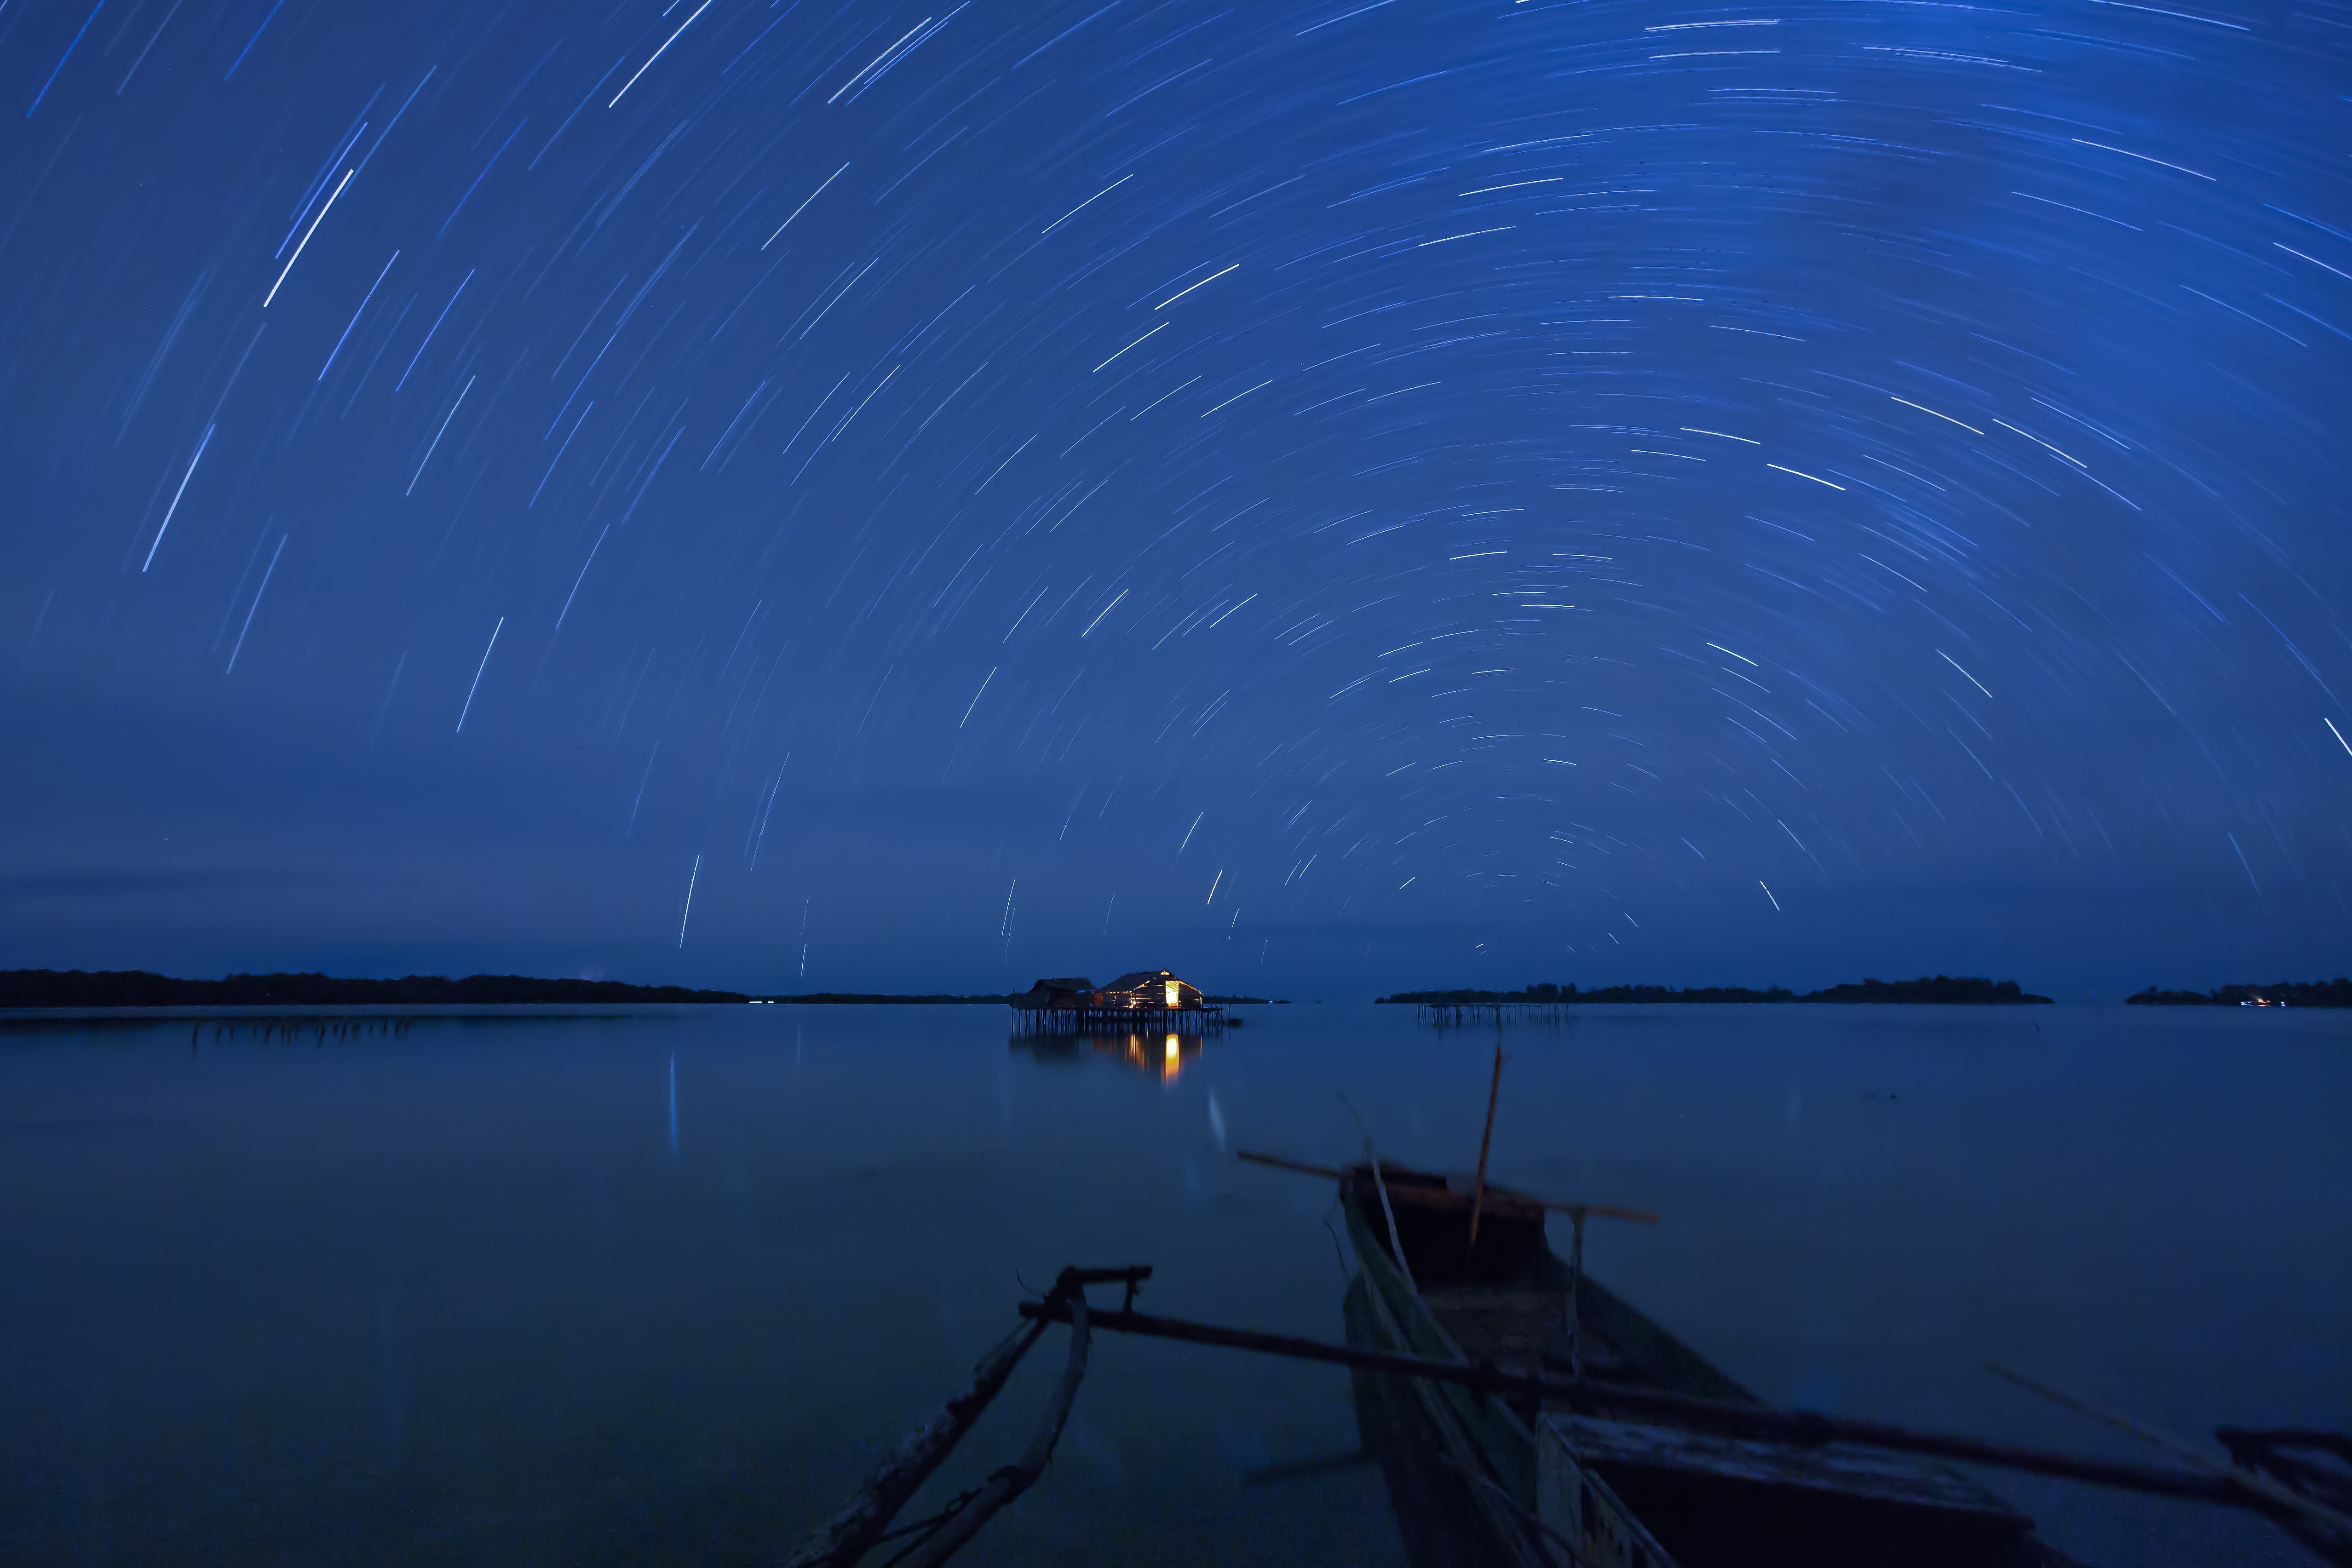
landscape, sea, ocean, horizon, sky, night, sunlight, wave, dawn, dusk, tranquility, evening, reflection, tropical, lagoon, moonlight, indonesia, night view, halmahera, widi islands, trajectory of the star, tadashi akamichi